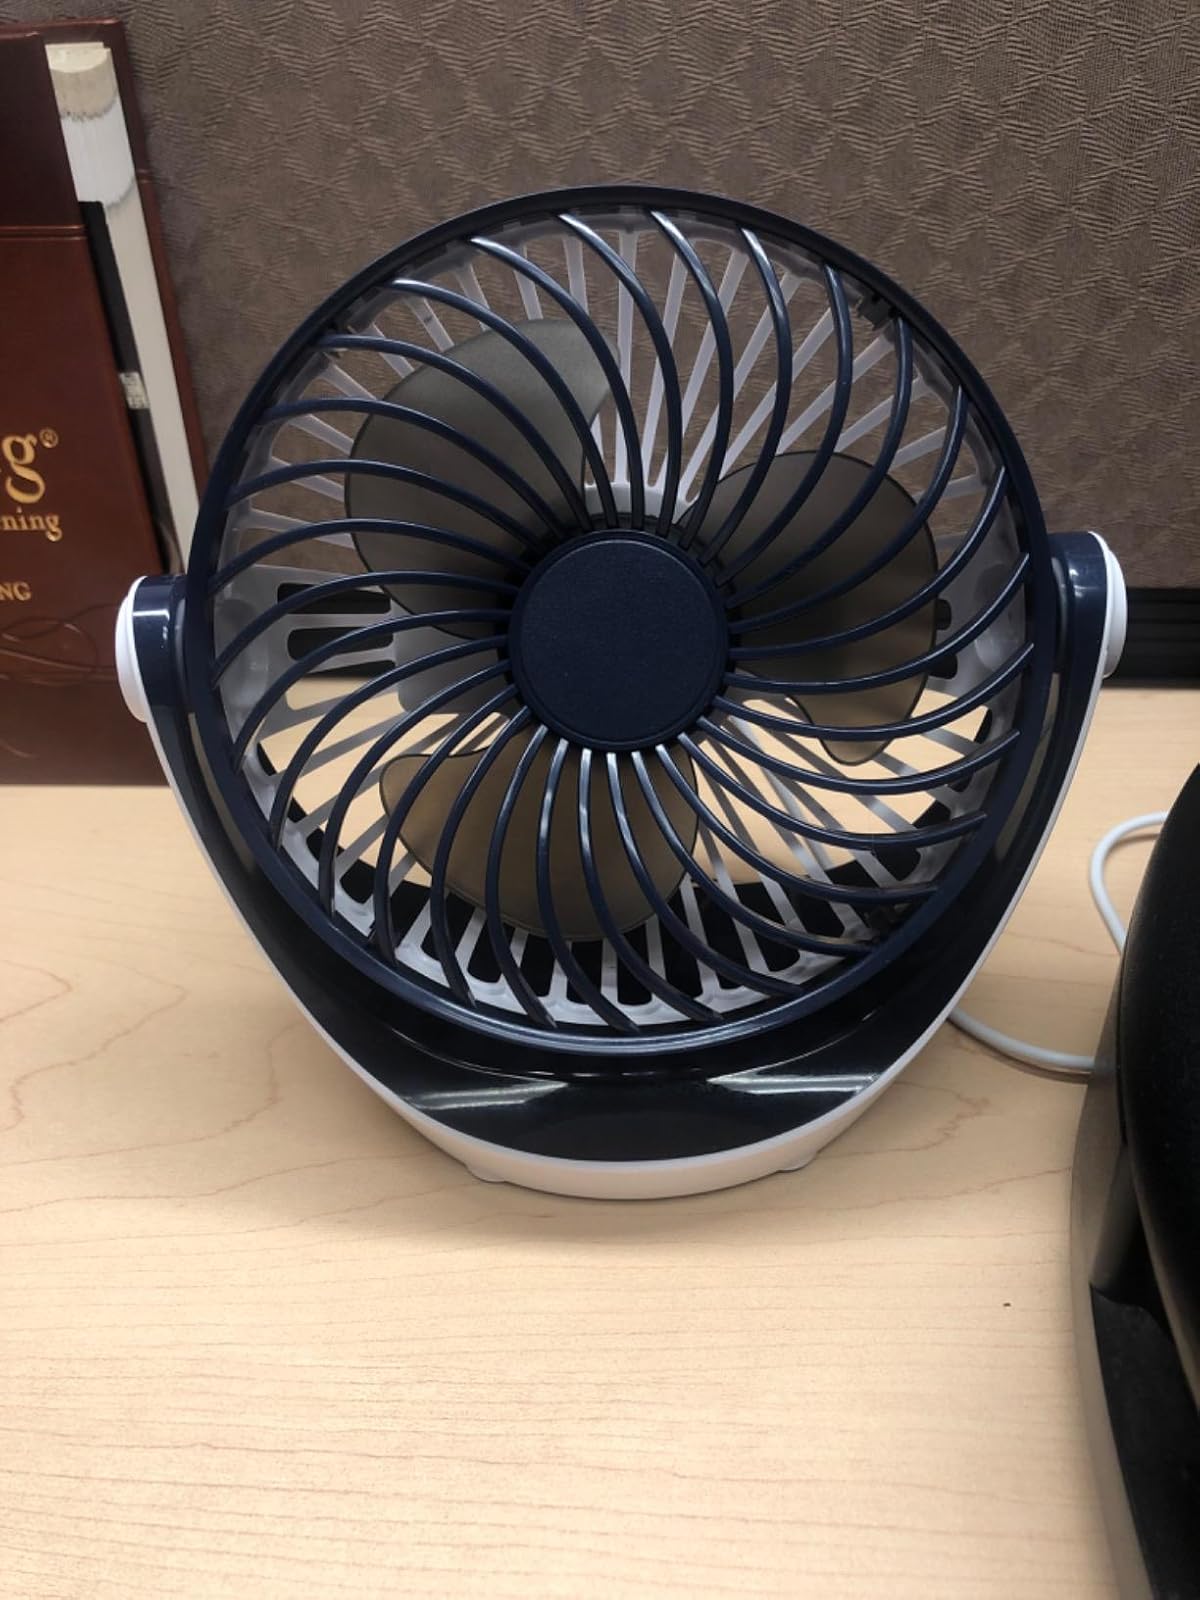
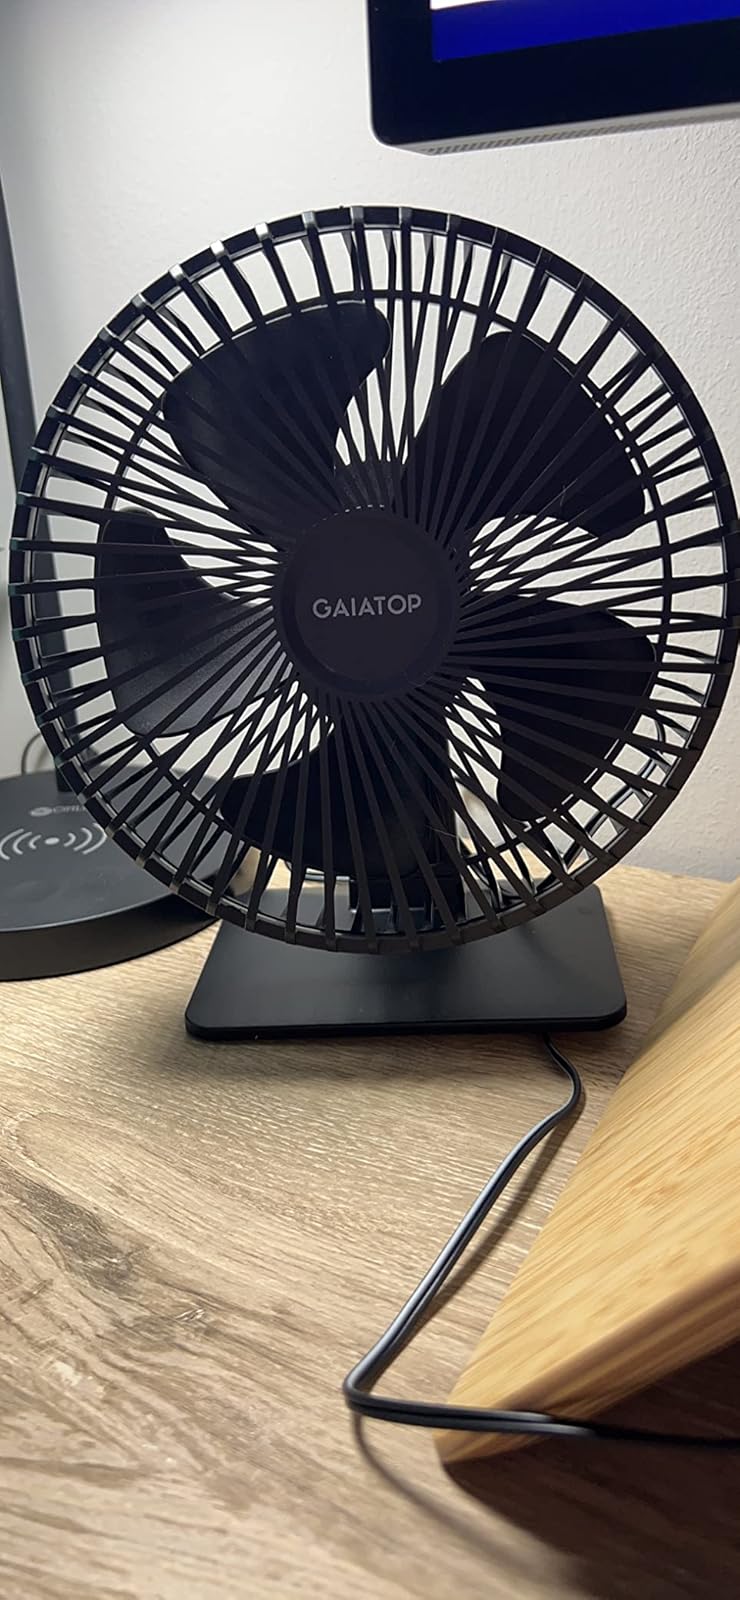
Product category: fan
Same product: no